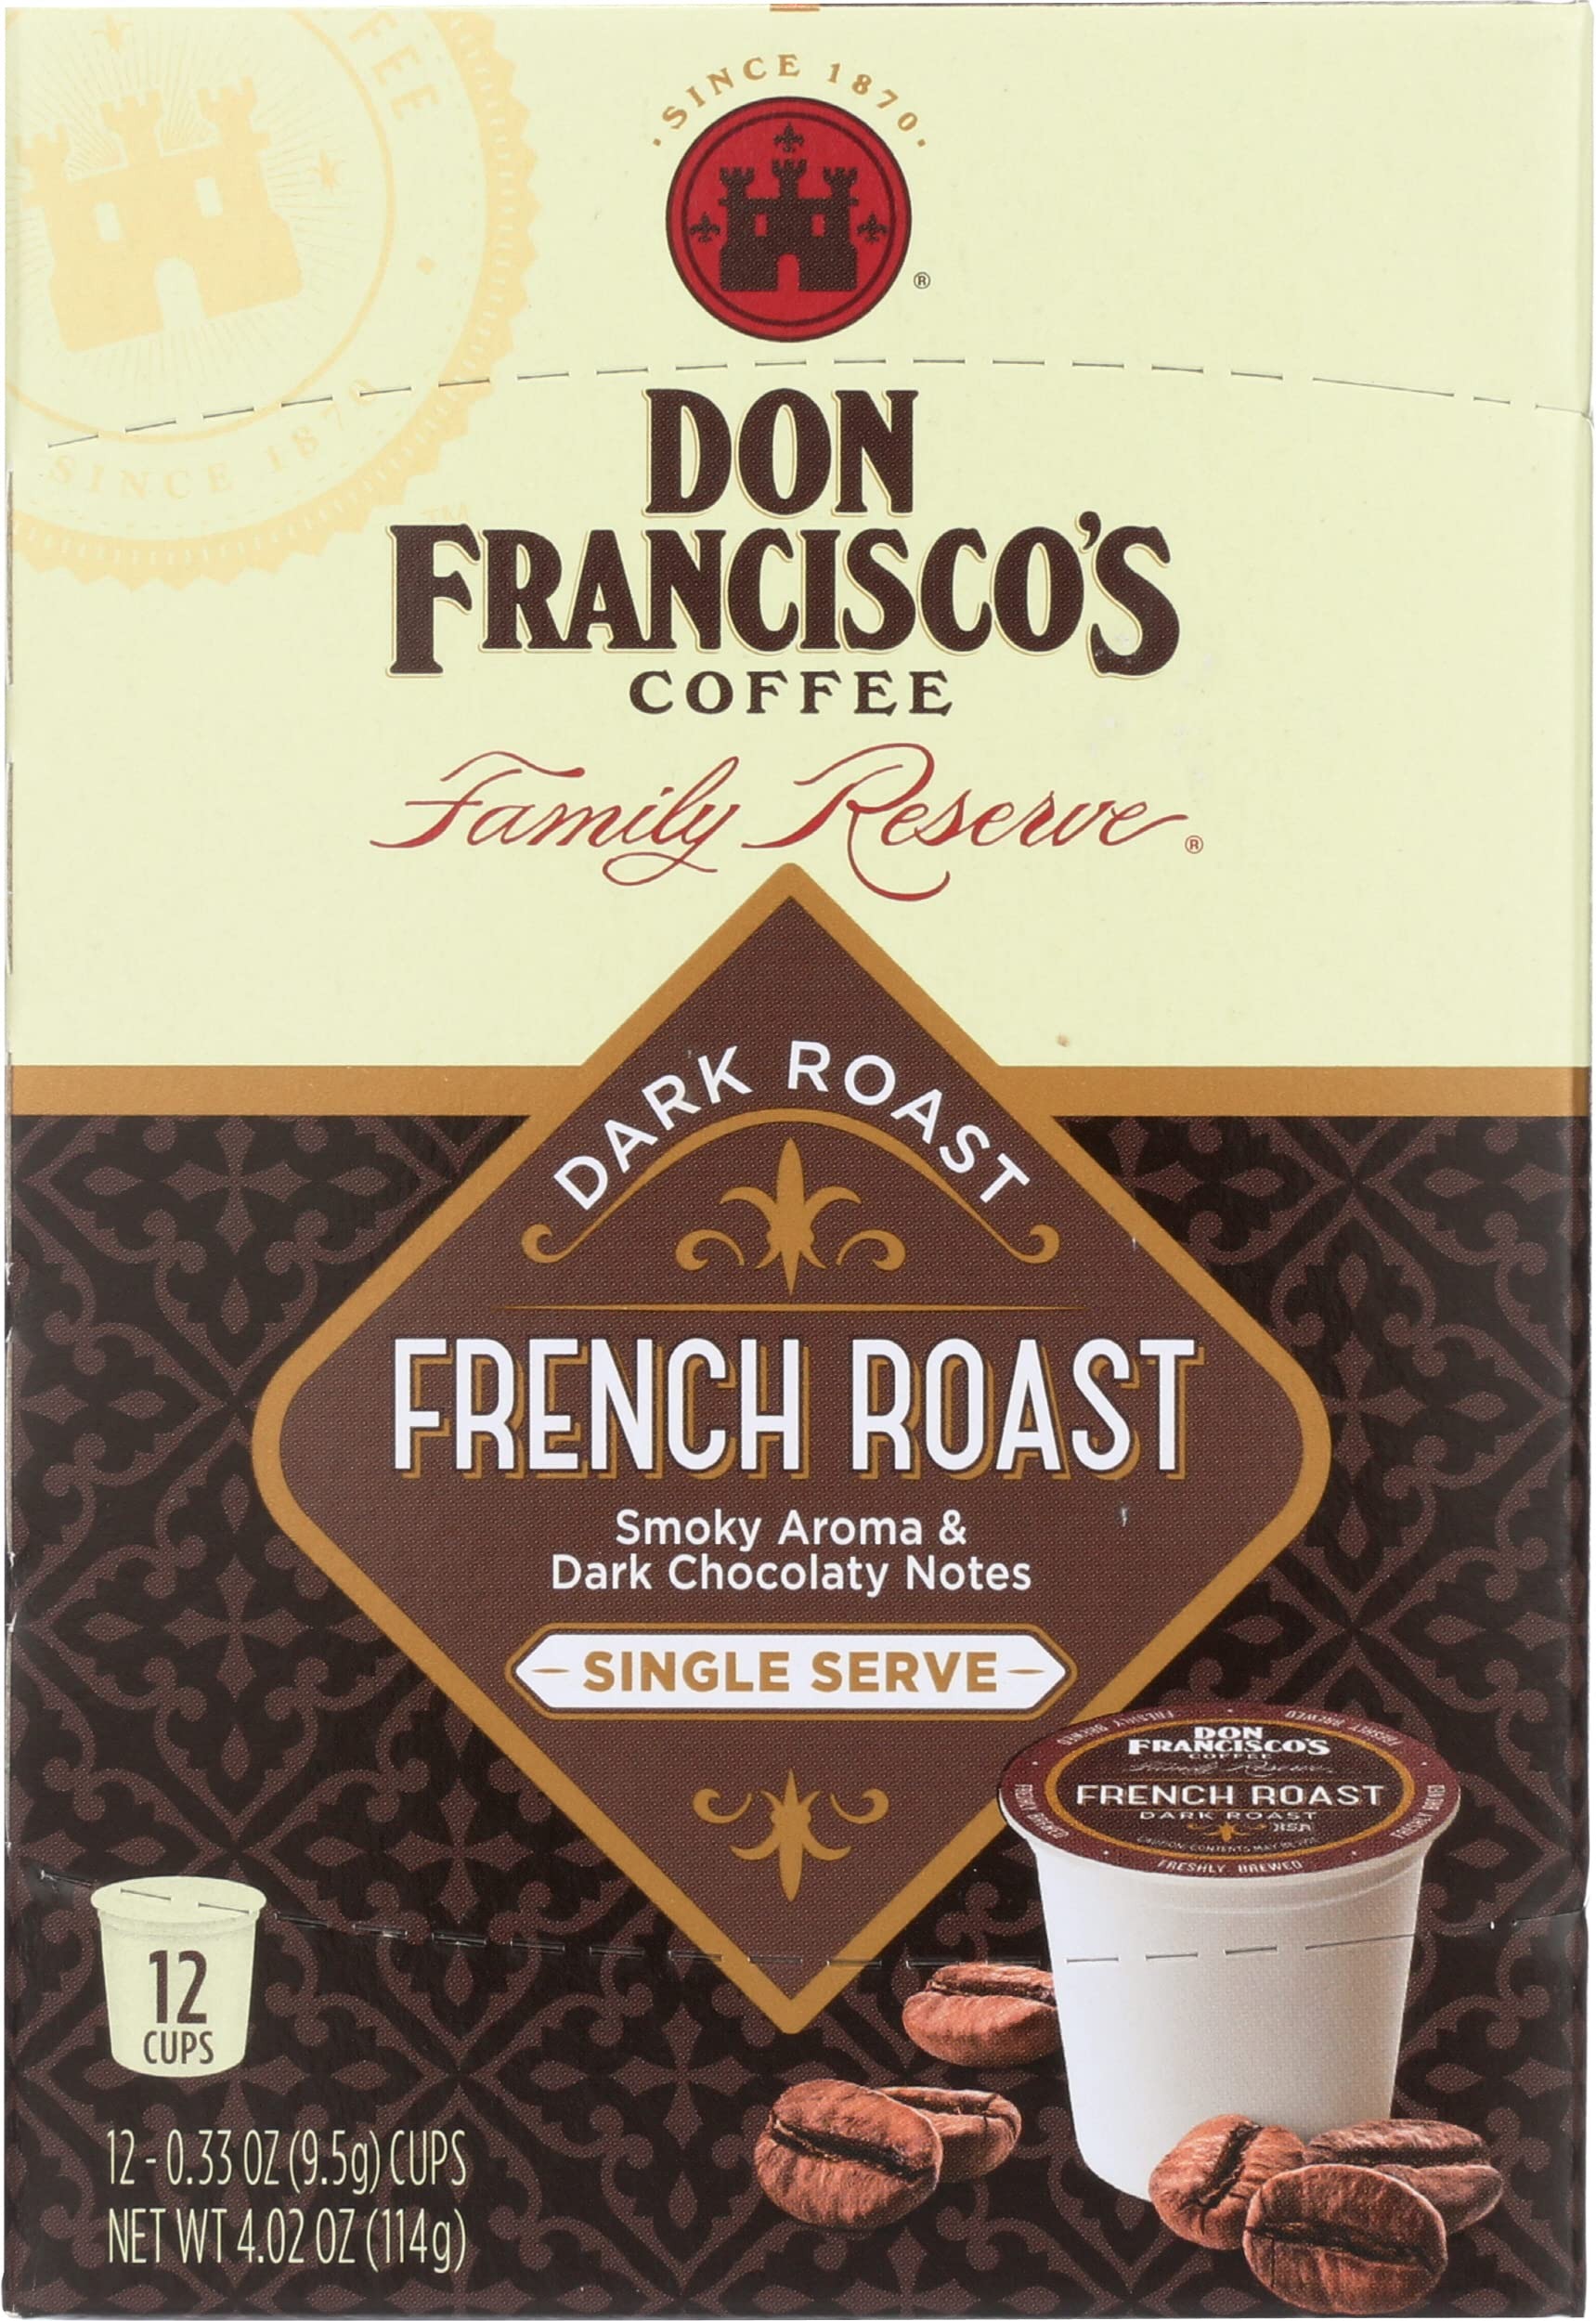
Item Name: Don Francisco's French Dark Roast Coffee Pods, Recyclable Single-Serve Coffee Pods, Compatible with your K-Cup Keurig Coffee Maker (Including 2.0), 12 Count, 4.02 Ounce (Pack of 6)
Bullet Point: Don Francisco's French Dark Roast Coffee Pods, Recyclable Single-Serve Coffee Pods, Compatible with your K-Cup Keurig Coffee Maker (Including 2.0), 12 Count, 4.02 Ounce (Pack of 6)
Value: 72.0
Unit: Count

Price: 25.96